Thomas Newman

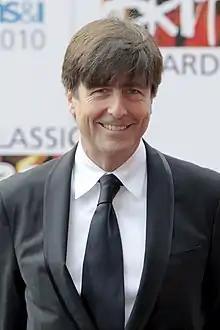
Newman at 2010 Classic Brit Awards

Thomas Montgomery Newman (born October 20, 1955) is an American composer, conductor, and orchestrator. He is best known for his film scores, earning accolades of six Grammy Awards, an Emmy Award, two BAFTA Film Awards, and 15 Academy Award nominations.